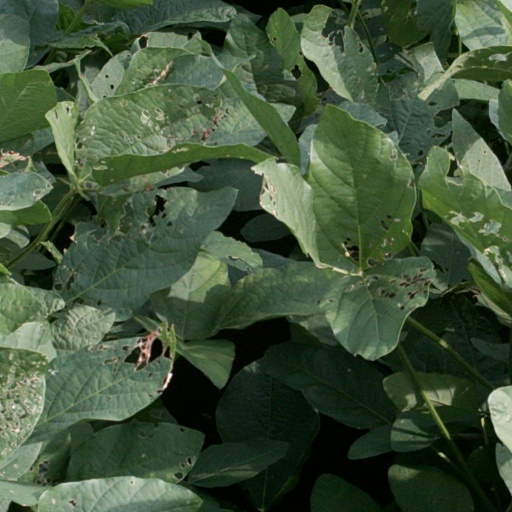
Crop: soybean